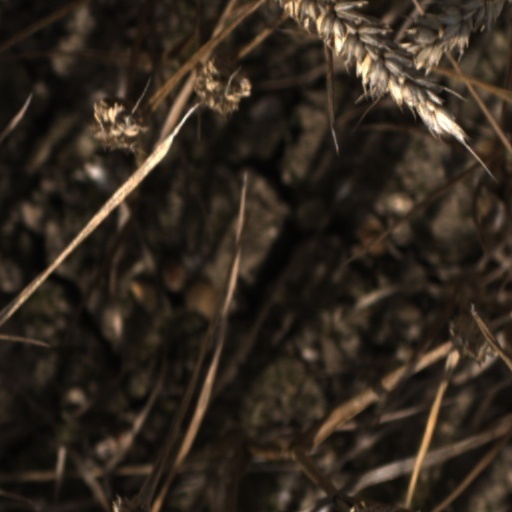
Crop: wheat